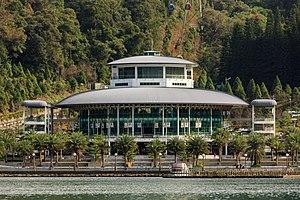
Le téléphérique de Sun Moon Lake est une télécabine du canton de Yuchi, dans le comté de Nantou, à Taïwan.